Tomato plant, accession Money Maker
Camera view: bottom (45 deg); turntable rotation: 210 degrees
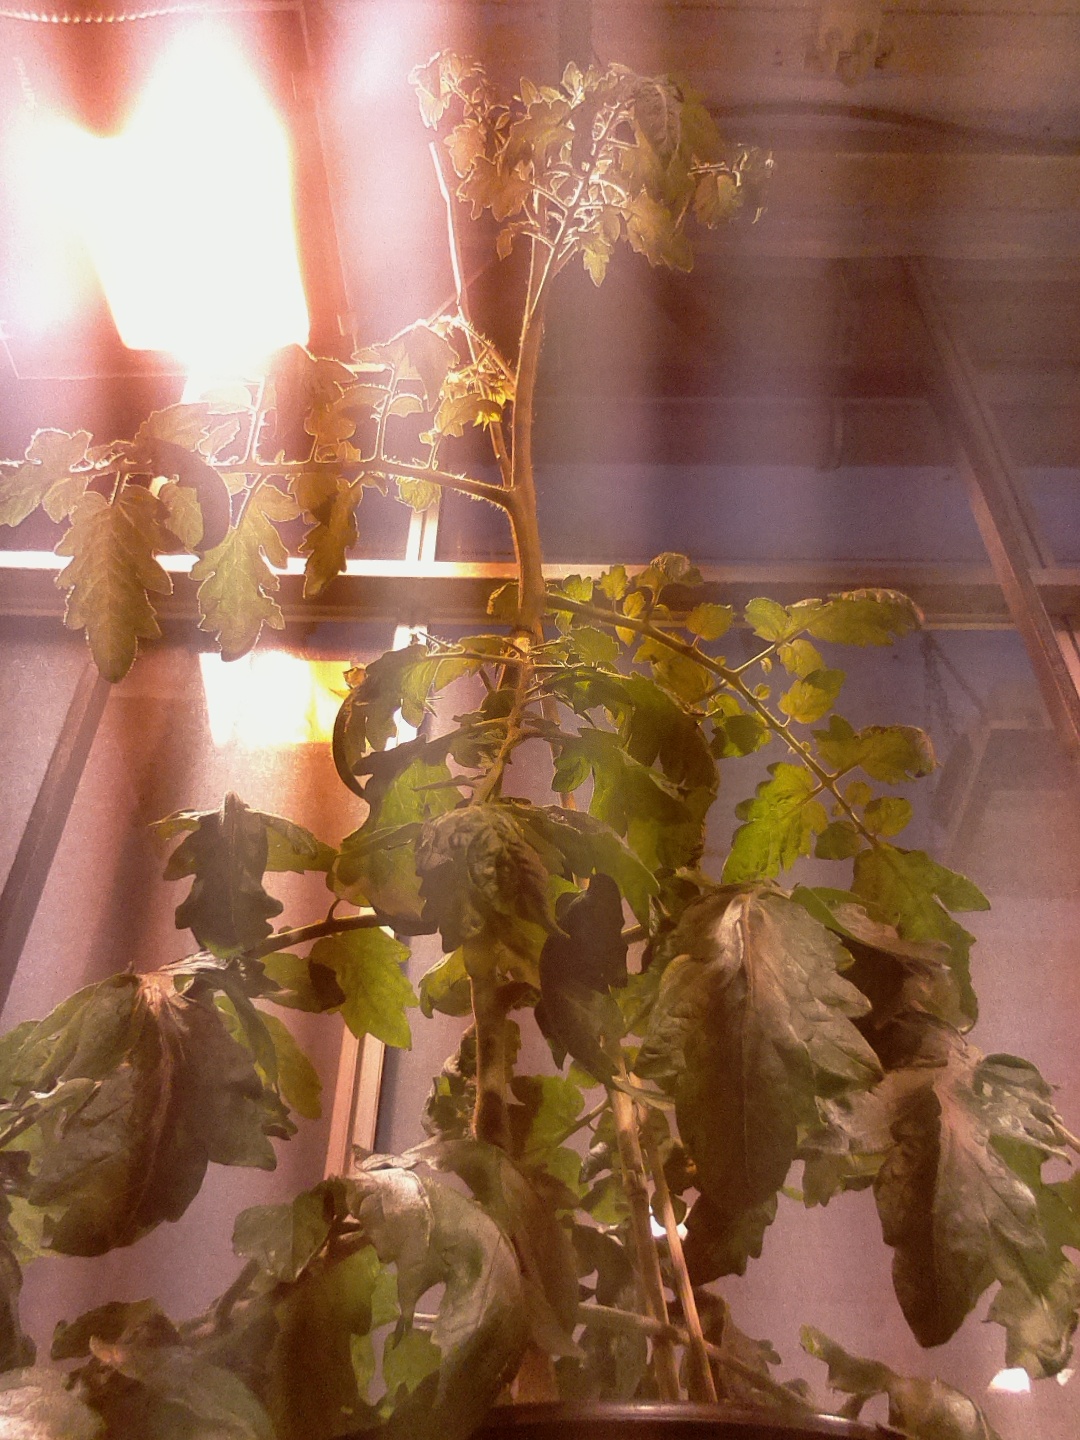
BBCH growth stage 69: End of flowering, 90%-100% of flowers open, more petals falling